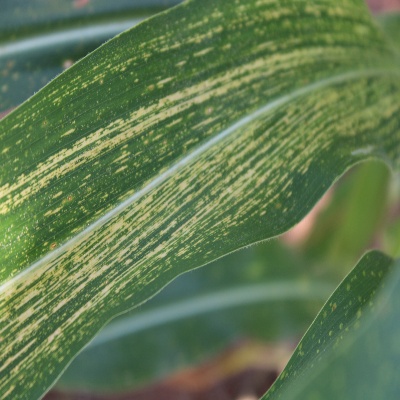
Crop: Maize
Condition: streak virus